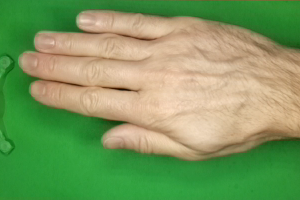
Label: paper